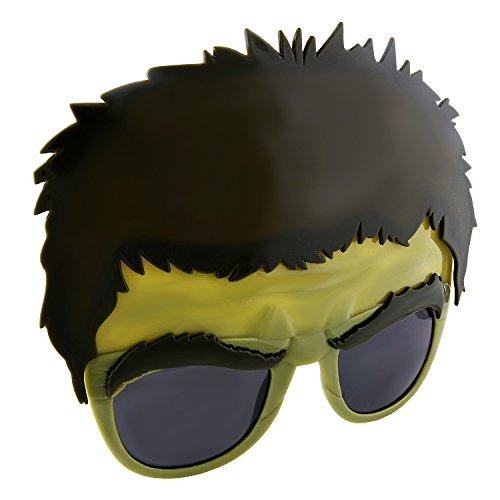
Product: Sunstaches Marvel Avengers Hulk Character Sunglasses, Party Favors, UV400
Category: Clothing, Shoes & Jewelry | Costumes & Accessories | Kids & Baby | Boys | Accessories
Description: Great Condition.
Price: $8.98
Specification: ProductDimensions:7x6x6inches|ItemWeight:2.4ounces|ShippingWeight:3.2ounces(Viewshippingratesandpolicies)|DomesticShipping:ItemcanbeshippedwithinU.S.|InternationalShipping:ThisitemcanbeshippedtoselectcountriesoutsideoftheU.S.LearnMore|ASIN:B017W3VTBG|Itemmodelnumber:SG2321|Manufacturerrecommendedage:14yearsandup